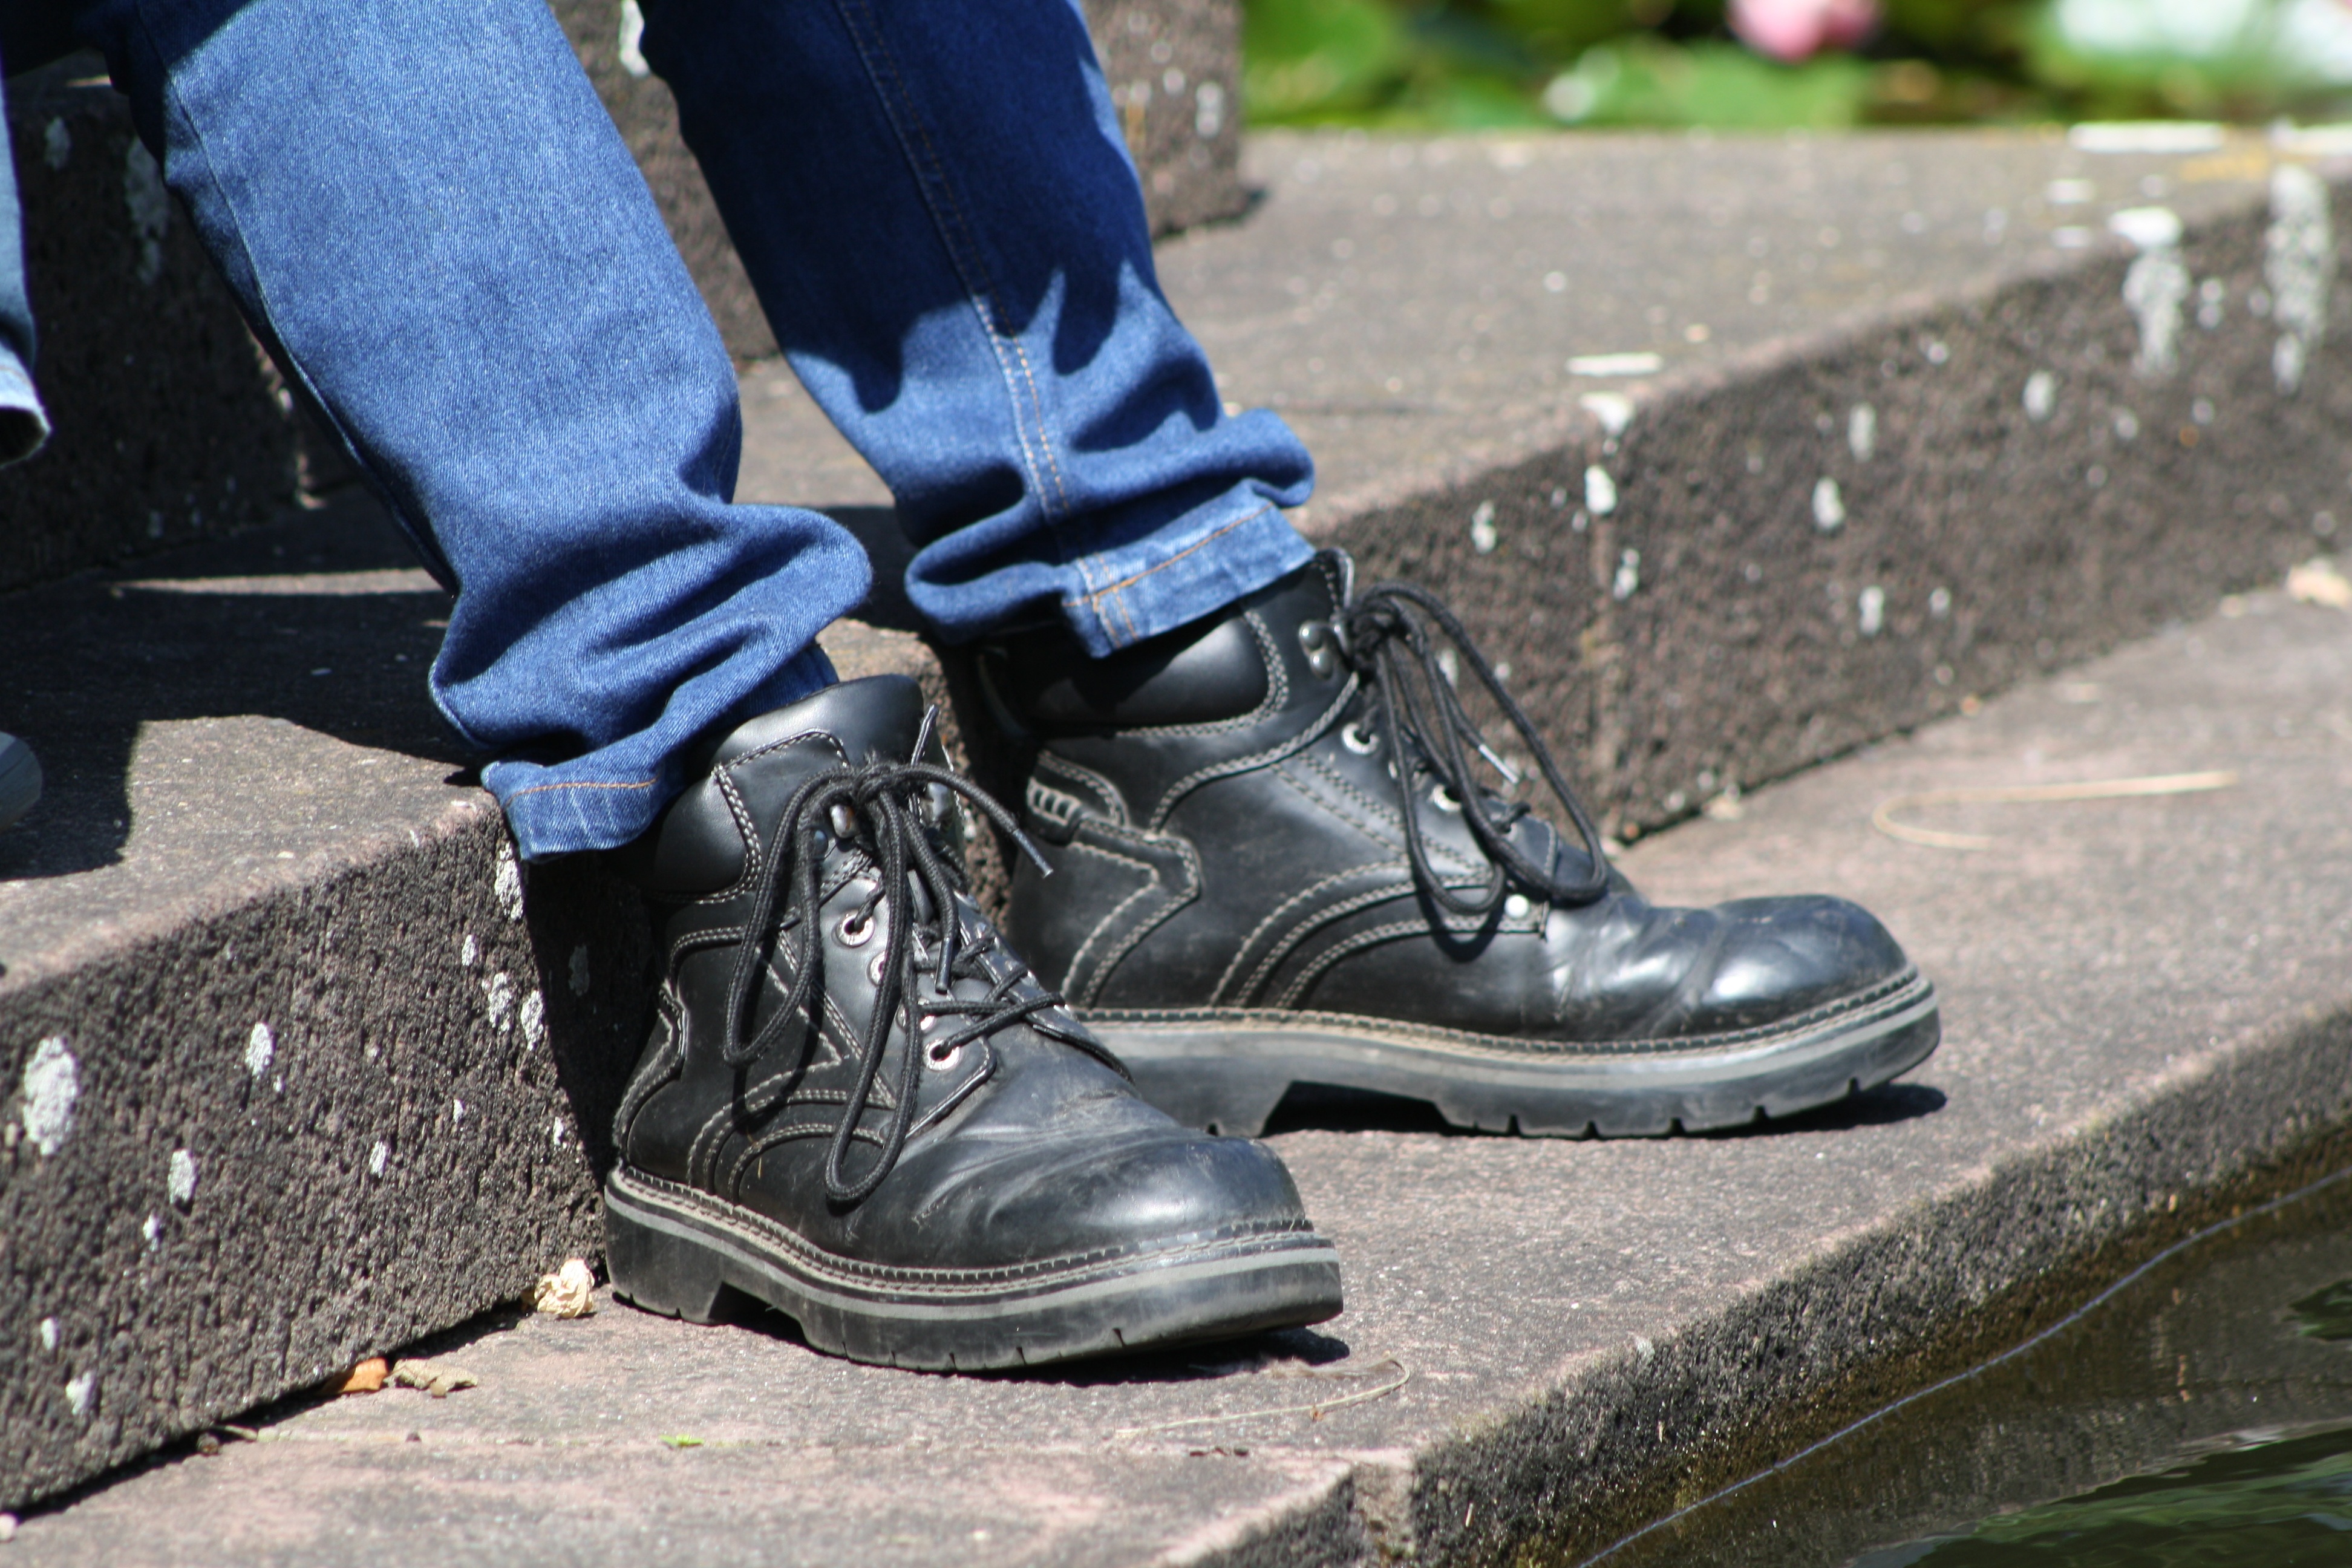
shoe, feet, boot, leg, spring, rest, leisure, shoes, legs, boots, sneakers, footwear, break, craftsmen, work shoes